Sebastian Rejman

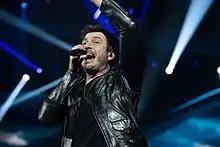
Rejman in 2019

Sebastian Rejman (born 13 January 1978) is a Finnish singer, actor, and television host. He is the singer and guitarist of the band The Giant Leap. While Giant Leap has been on hiatus, Rejman founded a new band called Sebastian & The 4th Line Band.